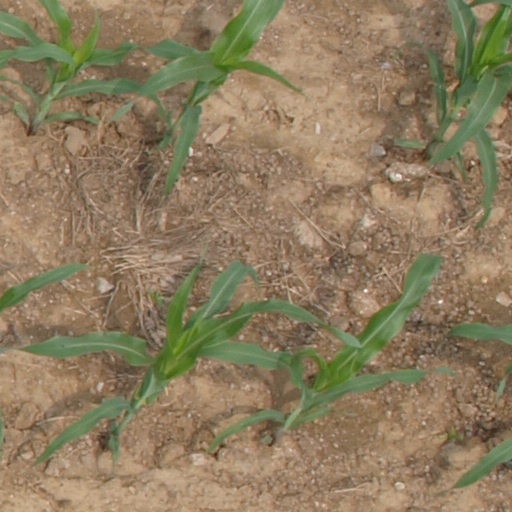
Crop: maize; corn